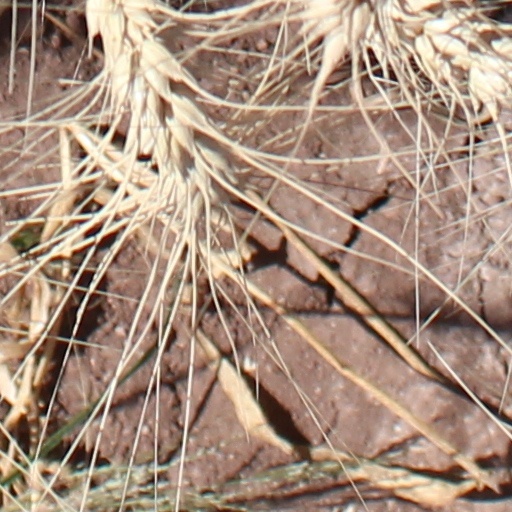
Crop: wheat